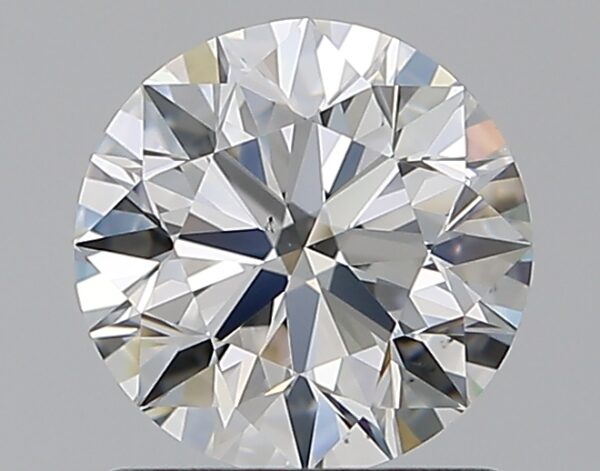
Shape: round
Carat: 1.01
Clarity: VS1
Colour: F
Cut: EX
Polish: EX
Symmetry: EX
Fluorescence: N
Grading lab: GIA
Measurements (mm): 6.36 x 6.4 x 4.01